Describe the emotion expressed in this image:  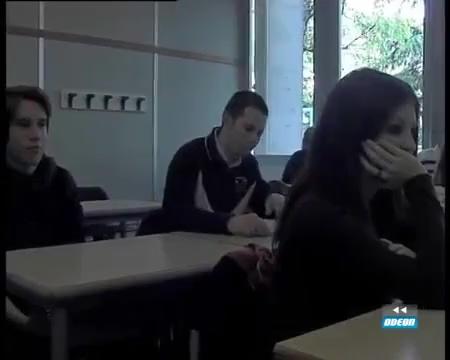
This person displays Suffering, valence and arousal with low intensity.